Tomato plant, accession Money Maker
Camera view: tilt-top (135 deg); turntable rotation: 0 degrees
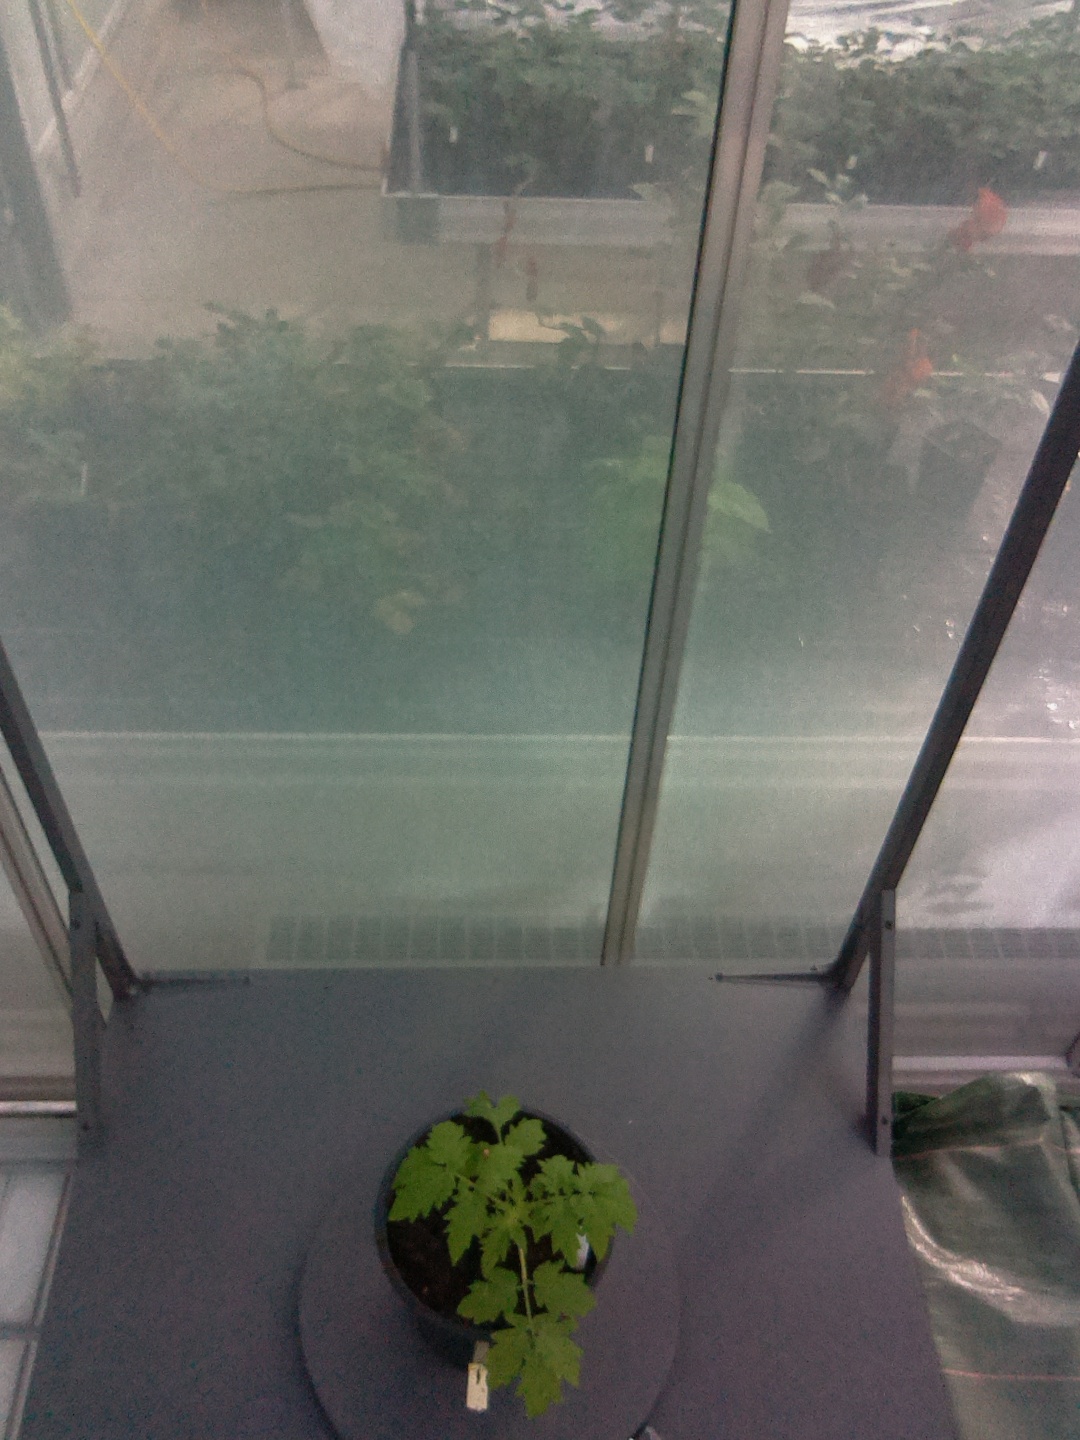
BBCH growth stage 13: 6 of true leaves visible